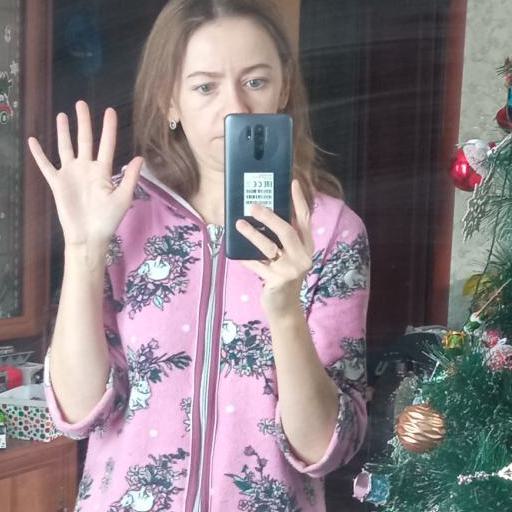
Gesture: no_gesture